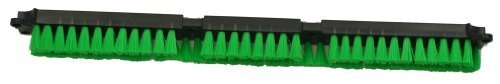
Hoover Steam Cleaner 5800 Series Brush Strip Part 440007473
This item has been Discontinued by the Manufacturer and is No Longer Available. Works With: Hoover F5810 Hoover F5831 Hoover H7.4 Hoover F807 Hoover 48447002 Hoover H-48447002 Description:Hoover Model F5810, F5831, H7.4, F807 Steam Cleaner Extractor Dual Molded Brush Strip Genuine Hoover Part 48447002 H-48447002 Hoover Model F5810, F5831, H7.4, F807 Steam Cleaner Extractor Dual Molded Brush Strip Genuine Hoover Part 48447002 H-48447002 Hoover Steam Cleaner Brush Strip 48447002
Brand: Hoover
Category: Home & Garden > Household Appliance Accessories > Floor & Steam Cleaner Accessories